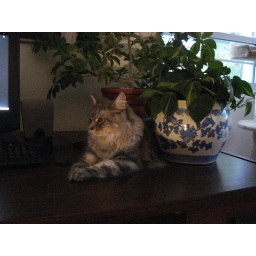
Remy on my desk in my office